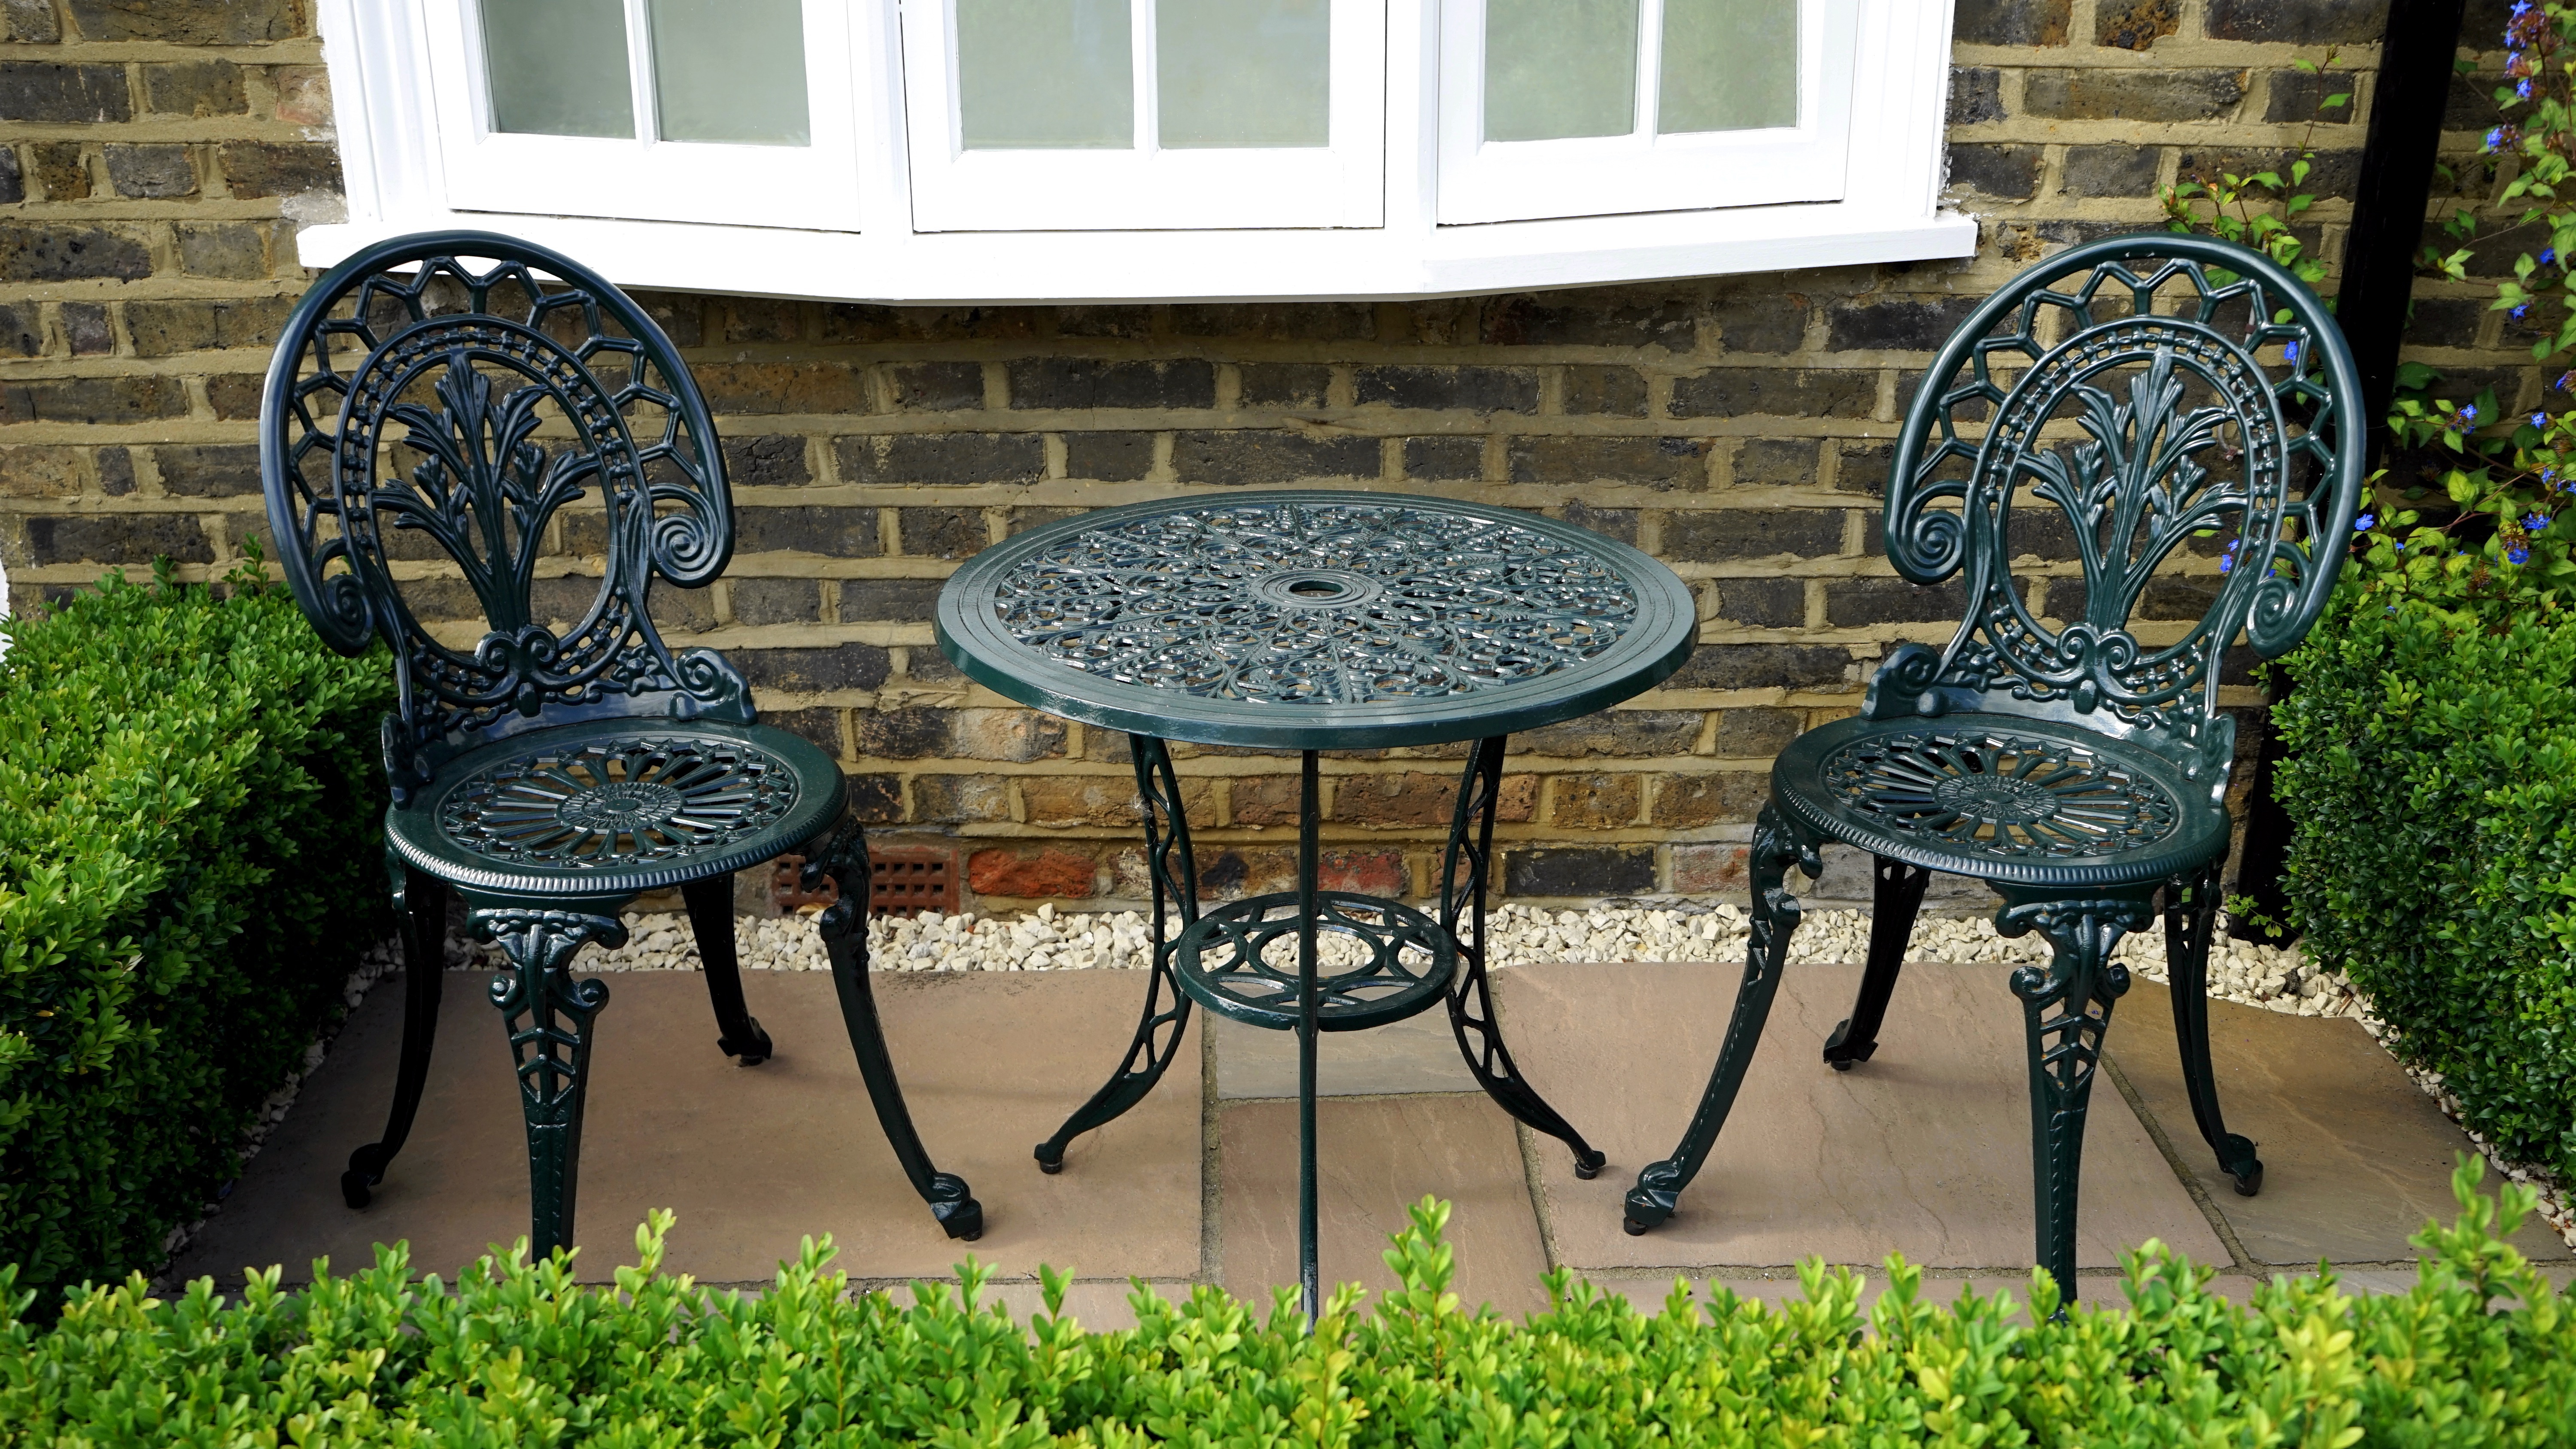
table, grass, outdoor, deck, lawn, house, chair, home, stone, summer, green, relax, cottage, backyard, patio, exterior, residential, furniture, garden, lifestyle, uk, england, outside, chairs, relaxation, courtyard, design, paving, britain, estate, yard, comfortable, paved, backyard patio, patio furniture, outdoor furniture, outdoor structure